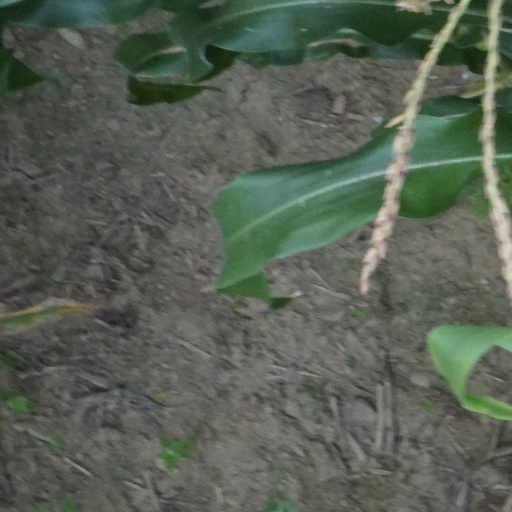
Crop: maize; corn